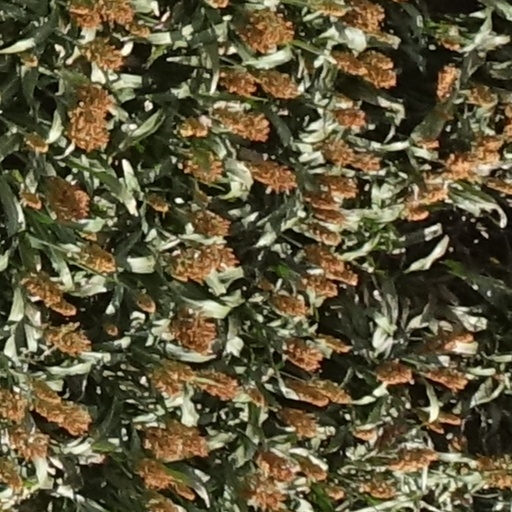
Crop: sorghum